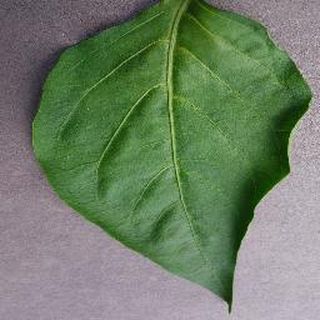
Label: healthy_bell_pepper